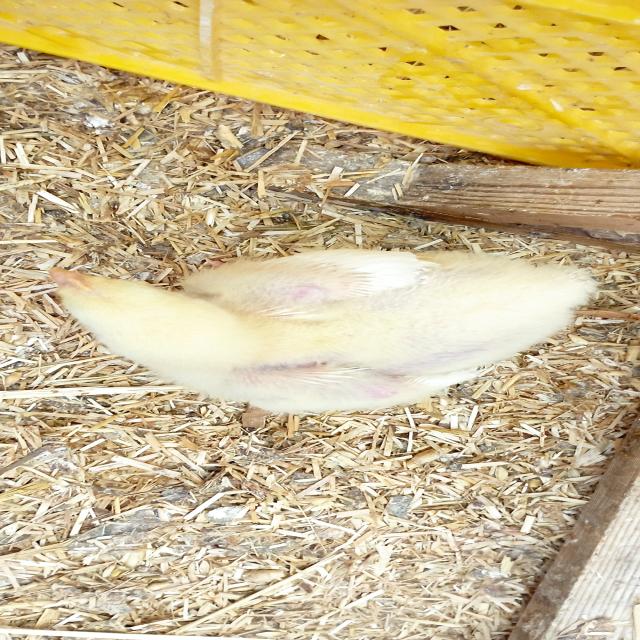
Weight: 358 g